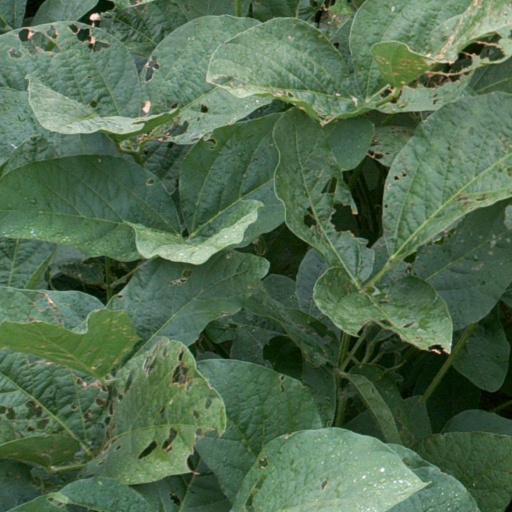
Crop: soybean